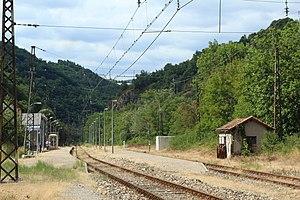
La gare de Banassac - La Canourgue est une gare ferroviaire française de la ligne de Béziers à Neussargues, située sur le territoire de la commune de Banassac, à proximité de La Canourgue, dans le département de la Lozère, en région Occitanie.